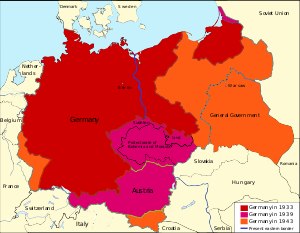
Nazi-Tyskland
Nazi-Tyskland i 1943.
Stortyskland er det Tyskland, Adolf Hitler ledede. Navnene betegner det nazistiske Tyskland 1933-45, der fulgte efter Weimarrepublikken.